Live at Kelvin Hall

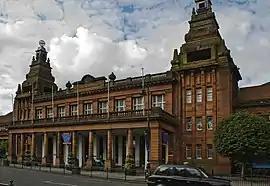
Kelvin Hall in 2011

The Kinks played two sets in the Scene '67 Theatre inside Kelvin Hall on 1 April 1967; one at 6:30 and the other at 9:30 pm, with the bands Sounds Incorporated and the Fortunes opening. The entire concert was recorded on a 4-track Pye Mobile Recording Unit owned by the group's label, Pye Records. The Kinks' set was the finale of a ten-day teen music-festival, sponsored by a local discotheque club and "The Daily Record", a Glasgow newspaper.